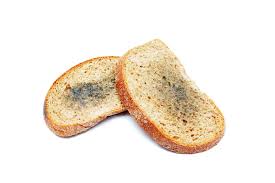
Waste category: biological